Answer in natural language. How many Dressers are visible in the scene? Choose between the following options: 2, 4, 0, 1 or 3
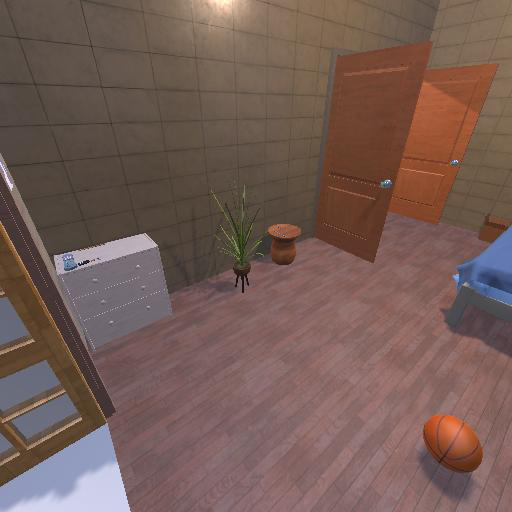
<answer>1</answer>